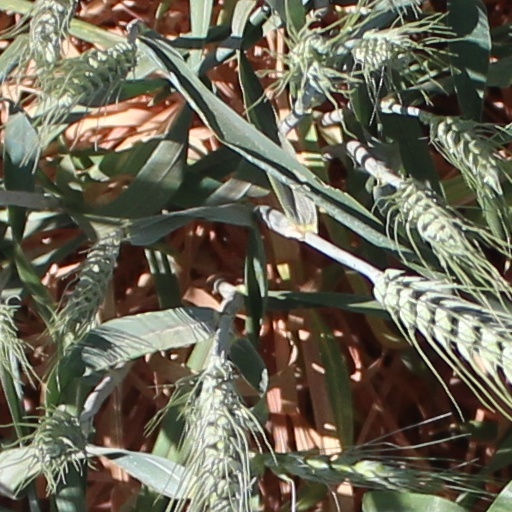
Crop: wheat